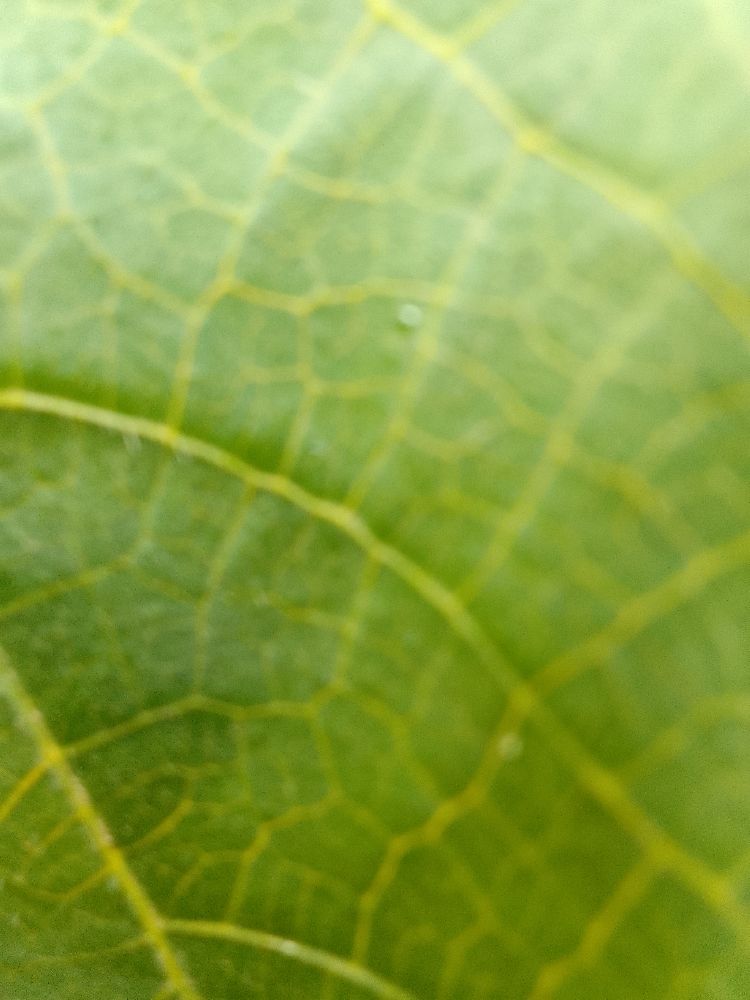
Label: healthy